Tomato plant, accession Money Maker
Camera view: horizontal (90 deg, fisheye); turntable rotation: 60 degrees
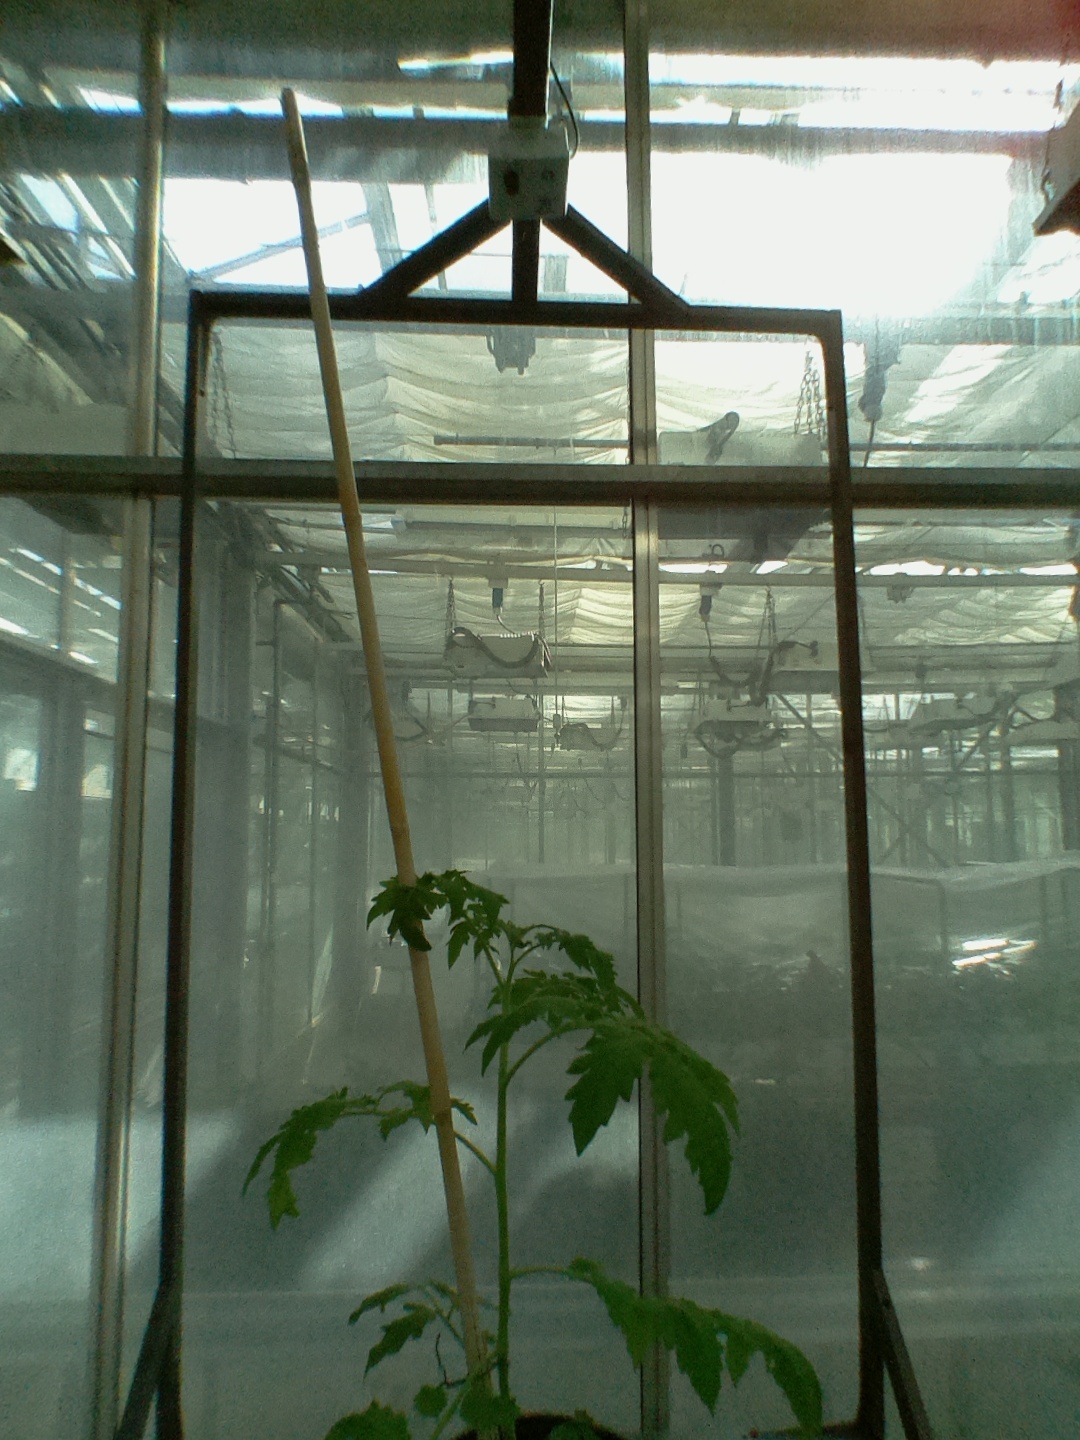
BBCH growth stage 15: 10 of true leaves visible